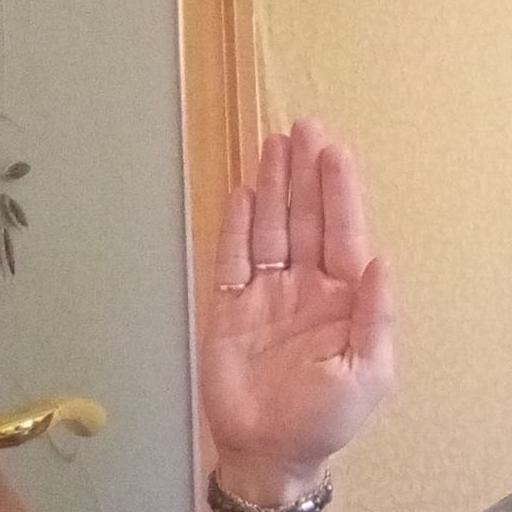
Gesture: stop